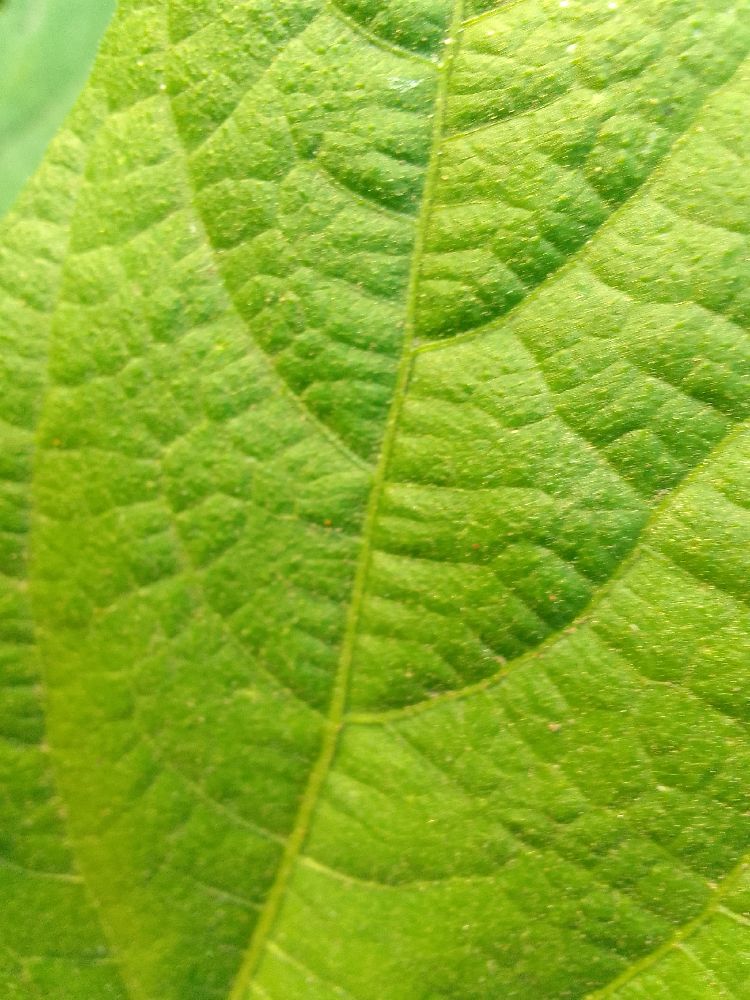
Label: healthy